Economic system

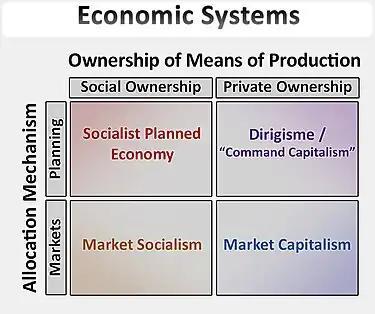
Common typology for economic systems categorized by resource ownership and resource allocation mechanism

There are several basic questions that must be answered in order for an economy to run satisfactorily. The scarcity problem, for example, requires answers to basic questions, such as what to produce, how to produce it and who gets what is produced. An economic system is a way of answering these basic questions and different economic systems answer them differently. Many different objectives may be seen as desirable for an economy, like efficiency, growth, liberty and equality.